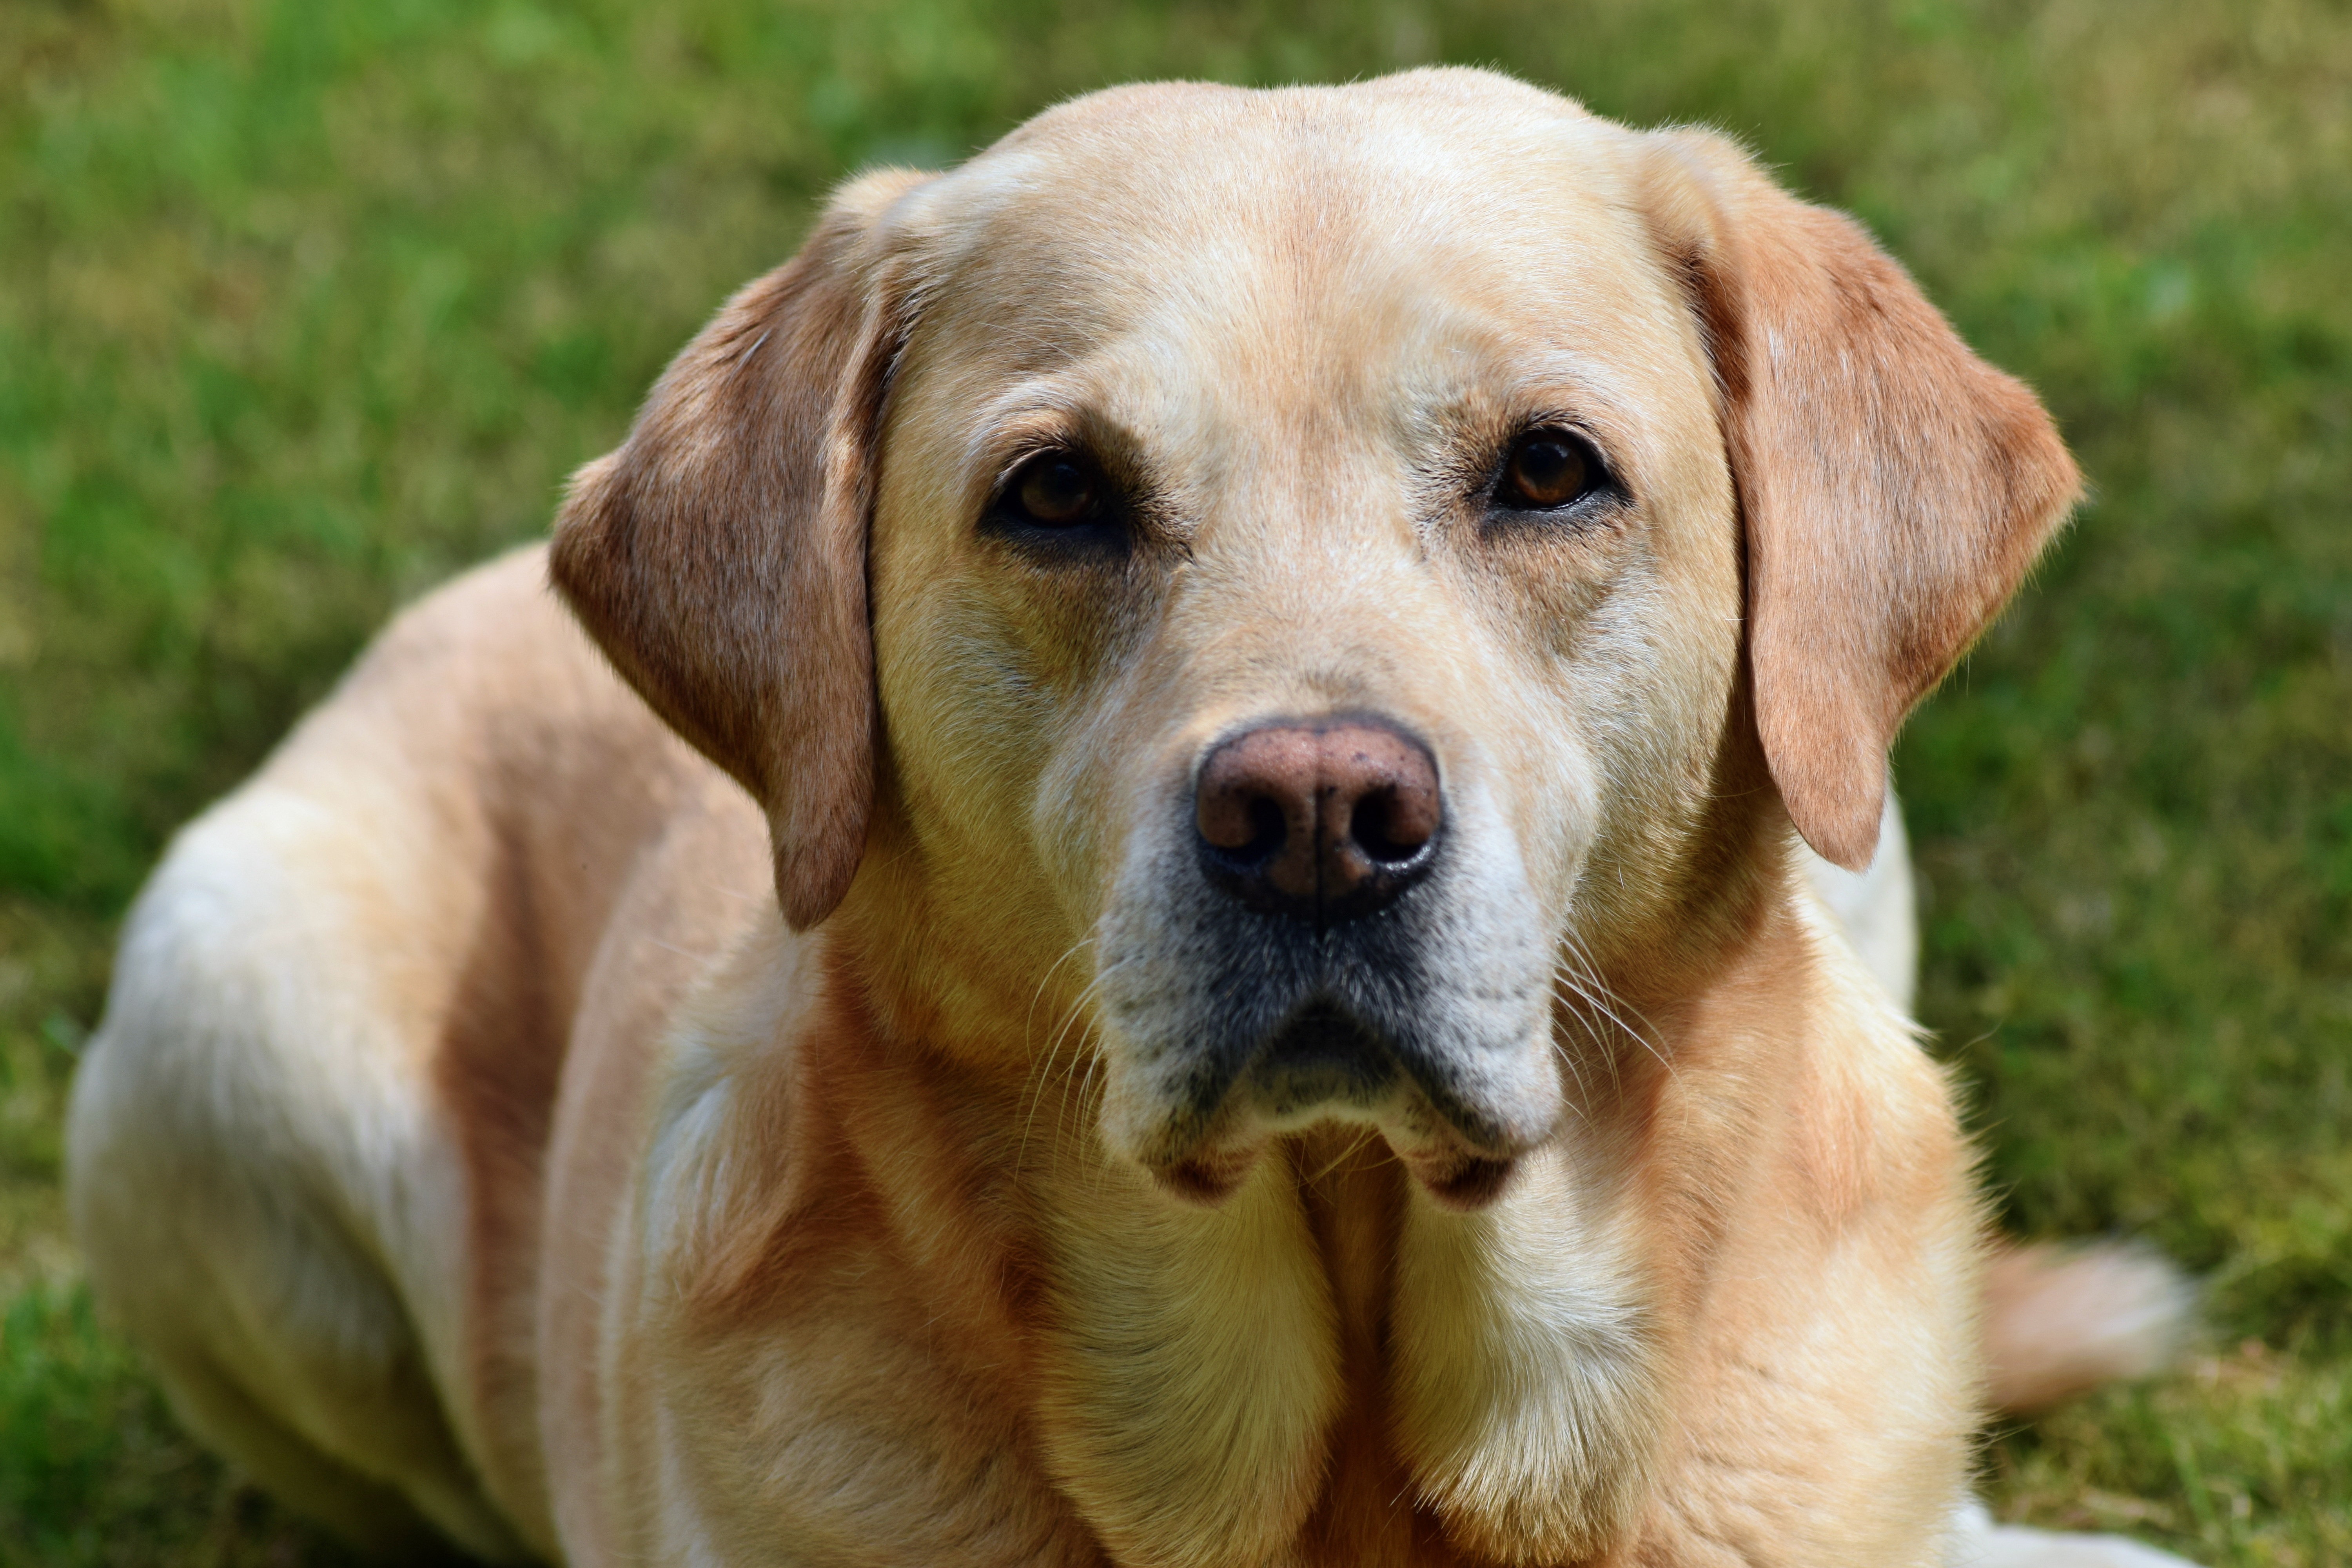
puppy, dog, portrait, mammal, snout, vertebrate, labrador retriever, labrador, dog breed, retriever, dog like mammal